James Douglas, 7th Earl of Douglas

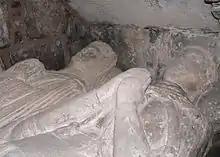
Tomb of James the Gross and his wife Beatrice Sinclair

James Douglas, 7th Earl of Douglas, 1st Earl of Avondale (1371 – 24 March 1443), latterly known as James the Gross, and prior to his ennoblement as James of Balvenie, was a late mediaeval Scottish magnate. He was the second son of Archibald Douglas, 3rd Earl of Douglas, and Joan Moray of Bothwell and Drumsargard (now Cambuslang), d. after 1408.